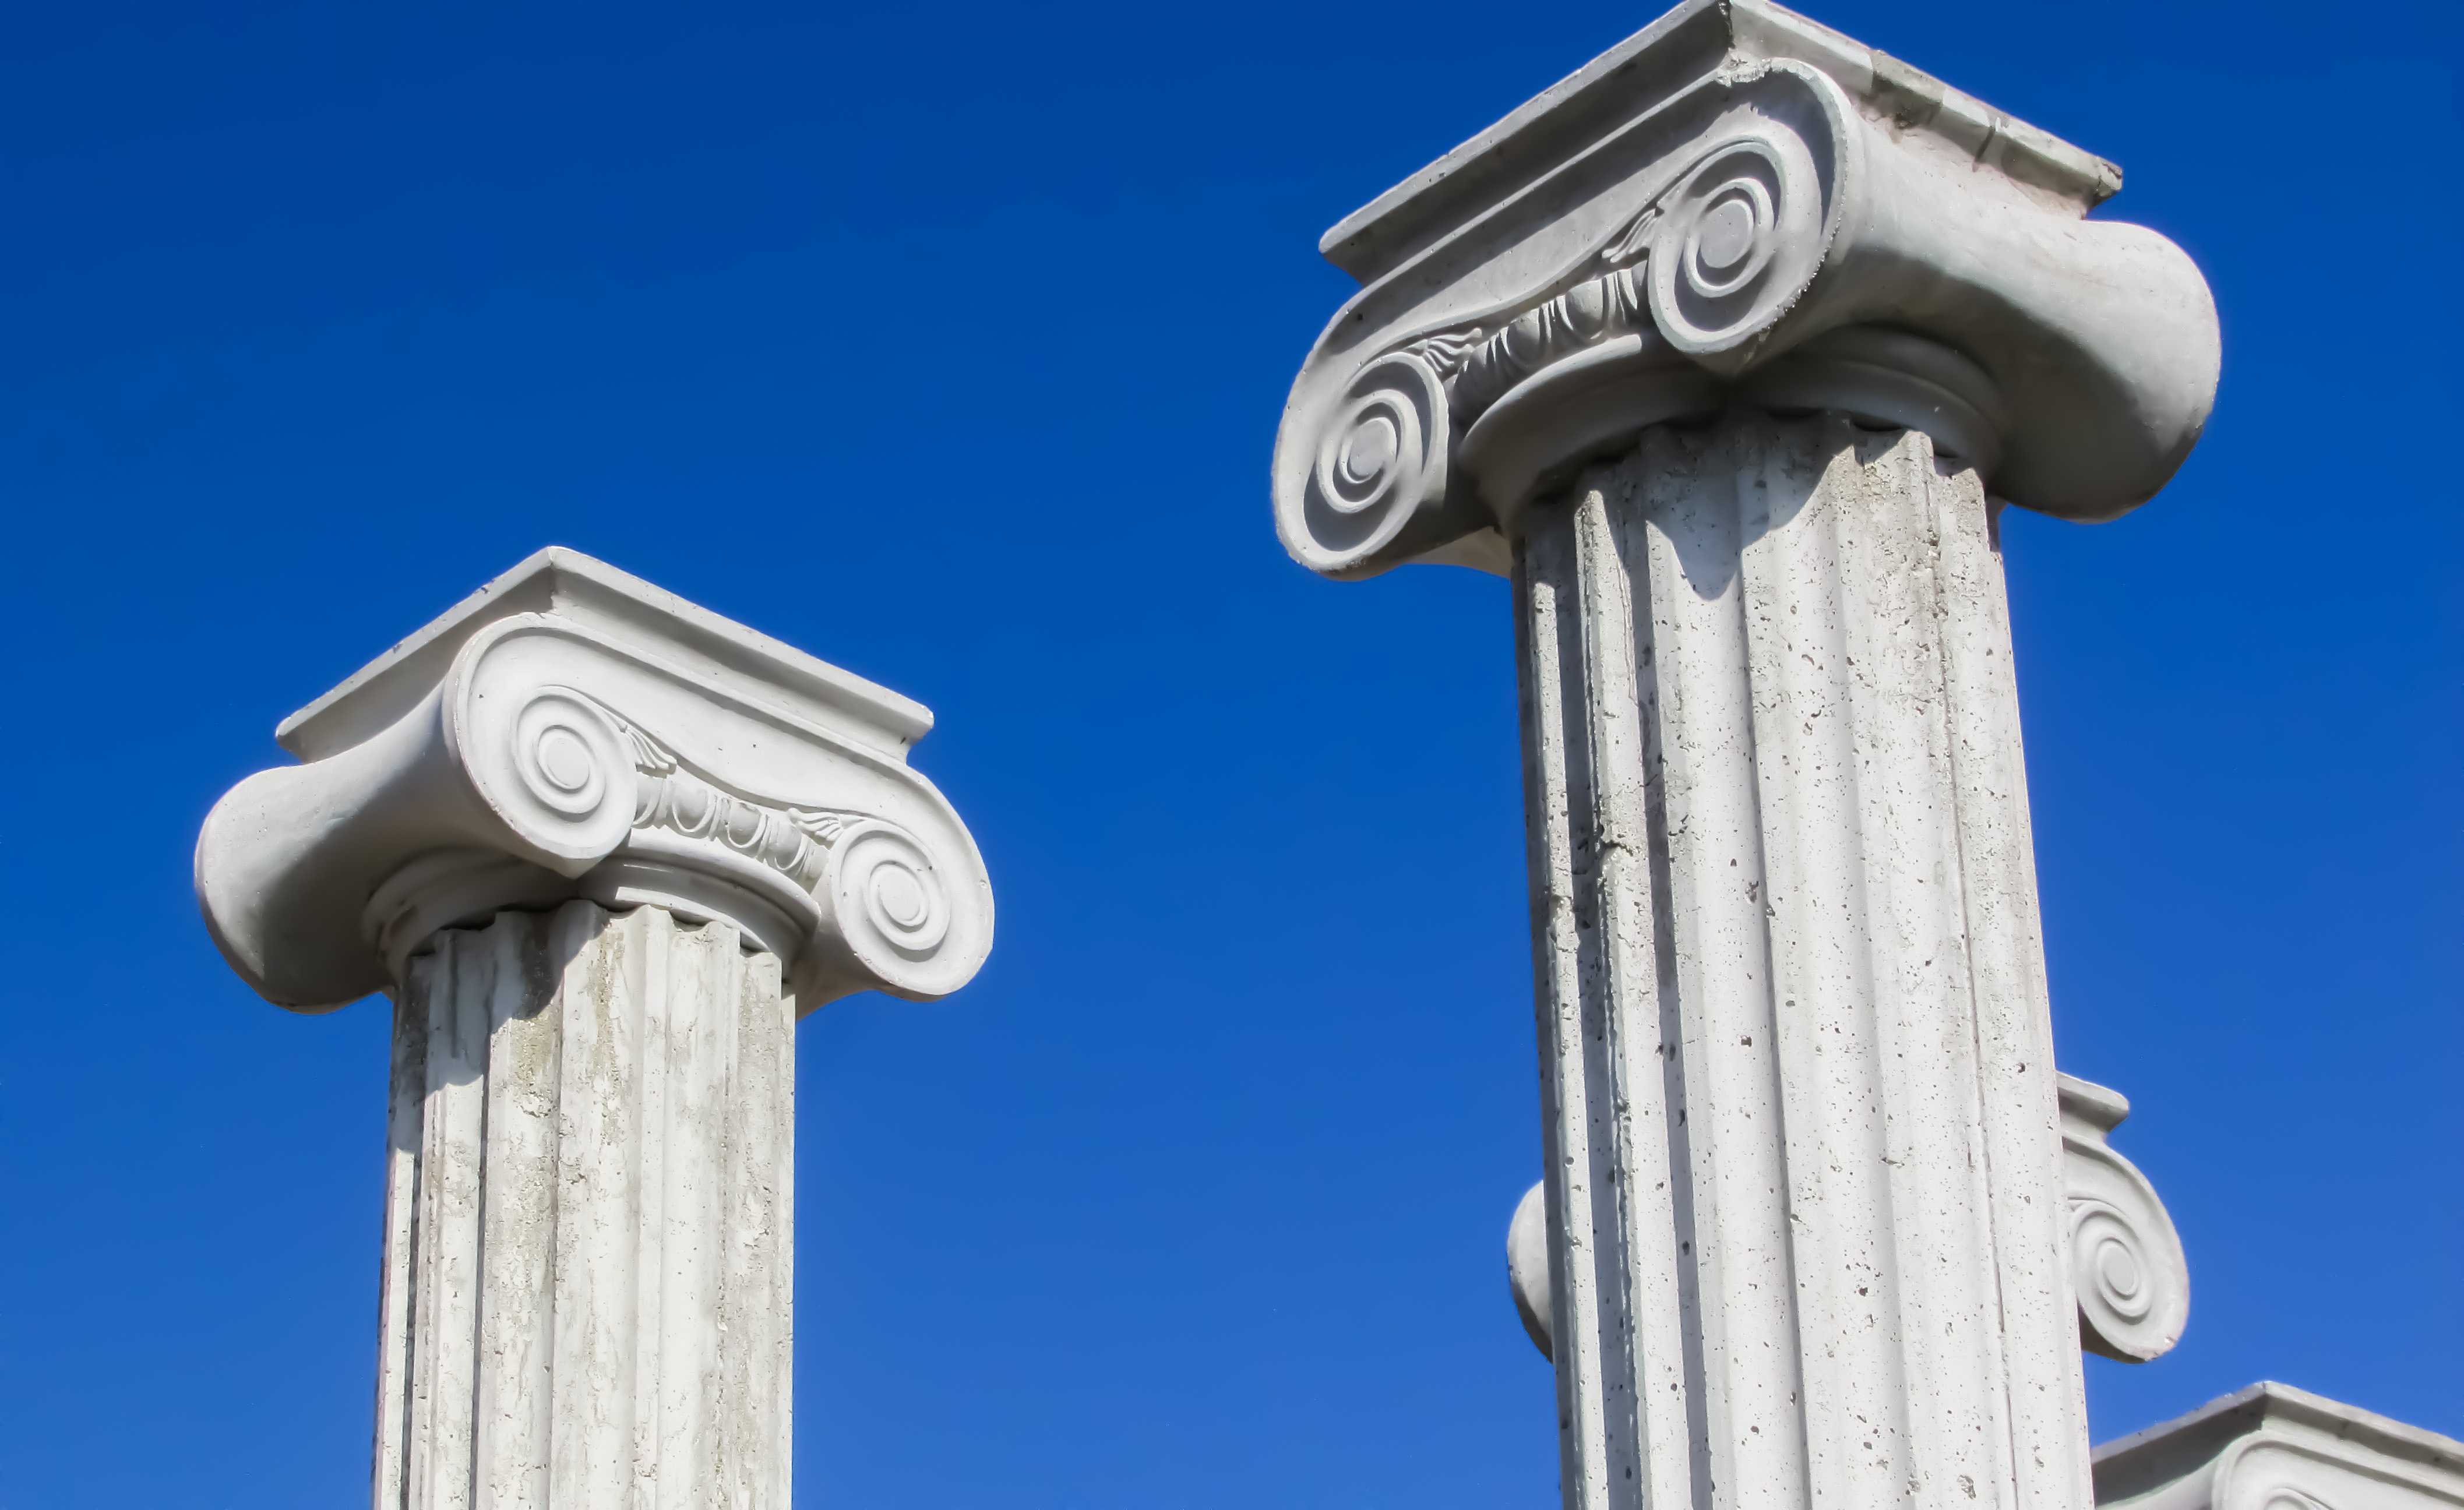
architecture, structure, column, greek, symbol, font, classical, elegance, ionic, pillar capitals